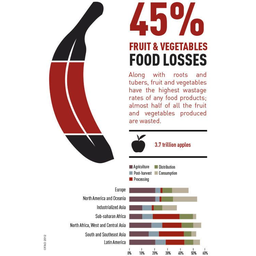
Label: trash